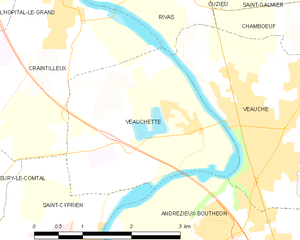
Veauchette est une commune française située dans le département de la Loire en région Auvergne-Rhône-Alpes, et faisant partie de Loire Forez Agglomération.